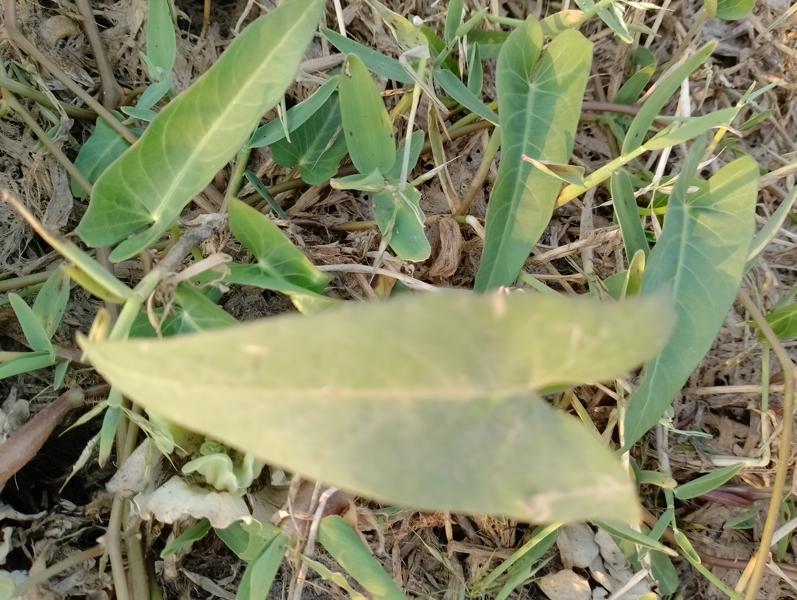
Weed species: Ipomoea aquatic